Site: brandenburg
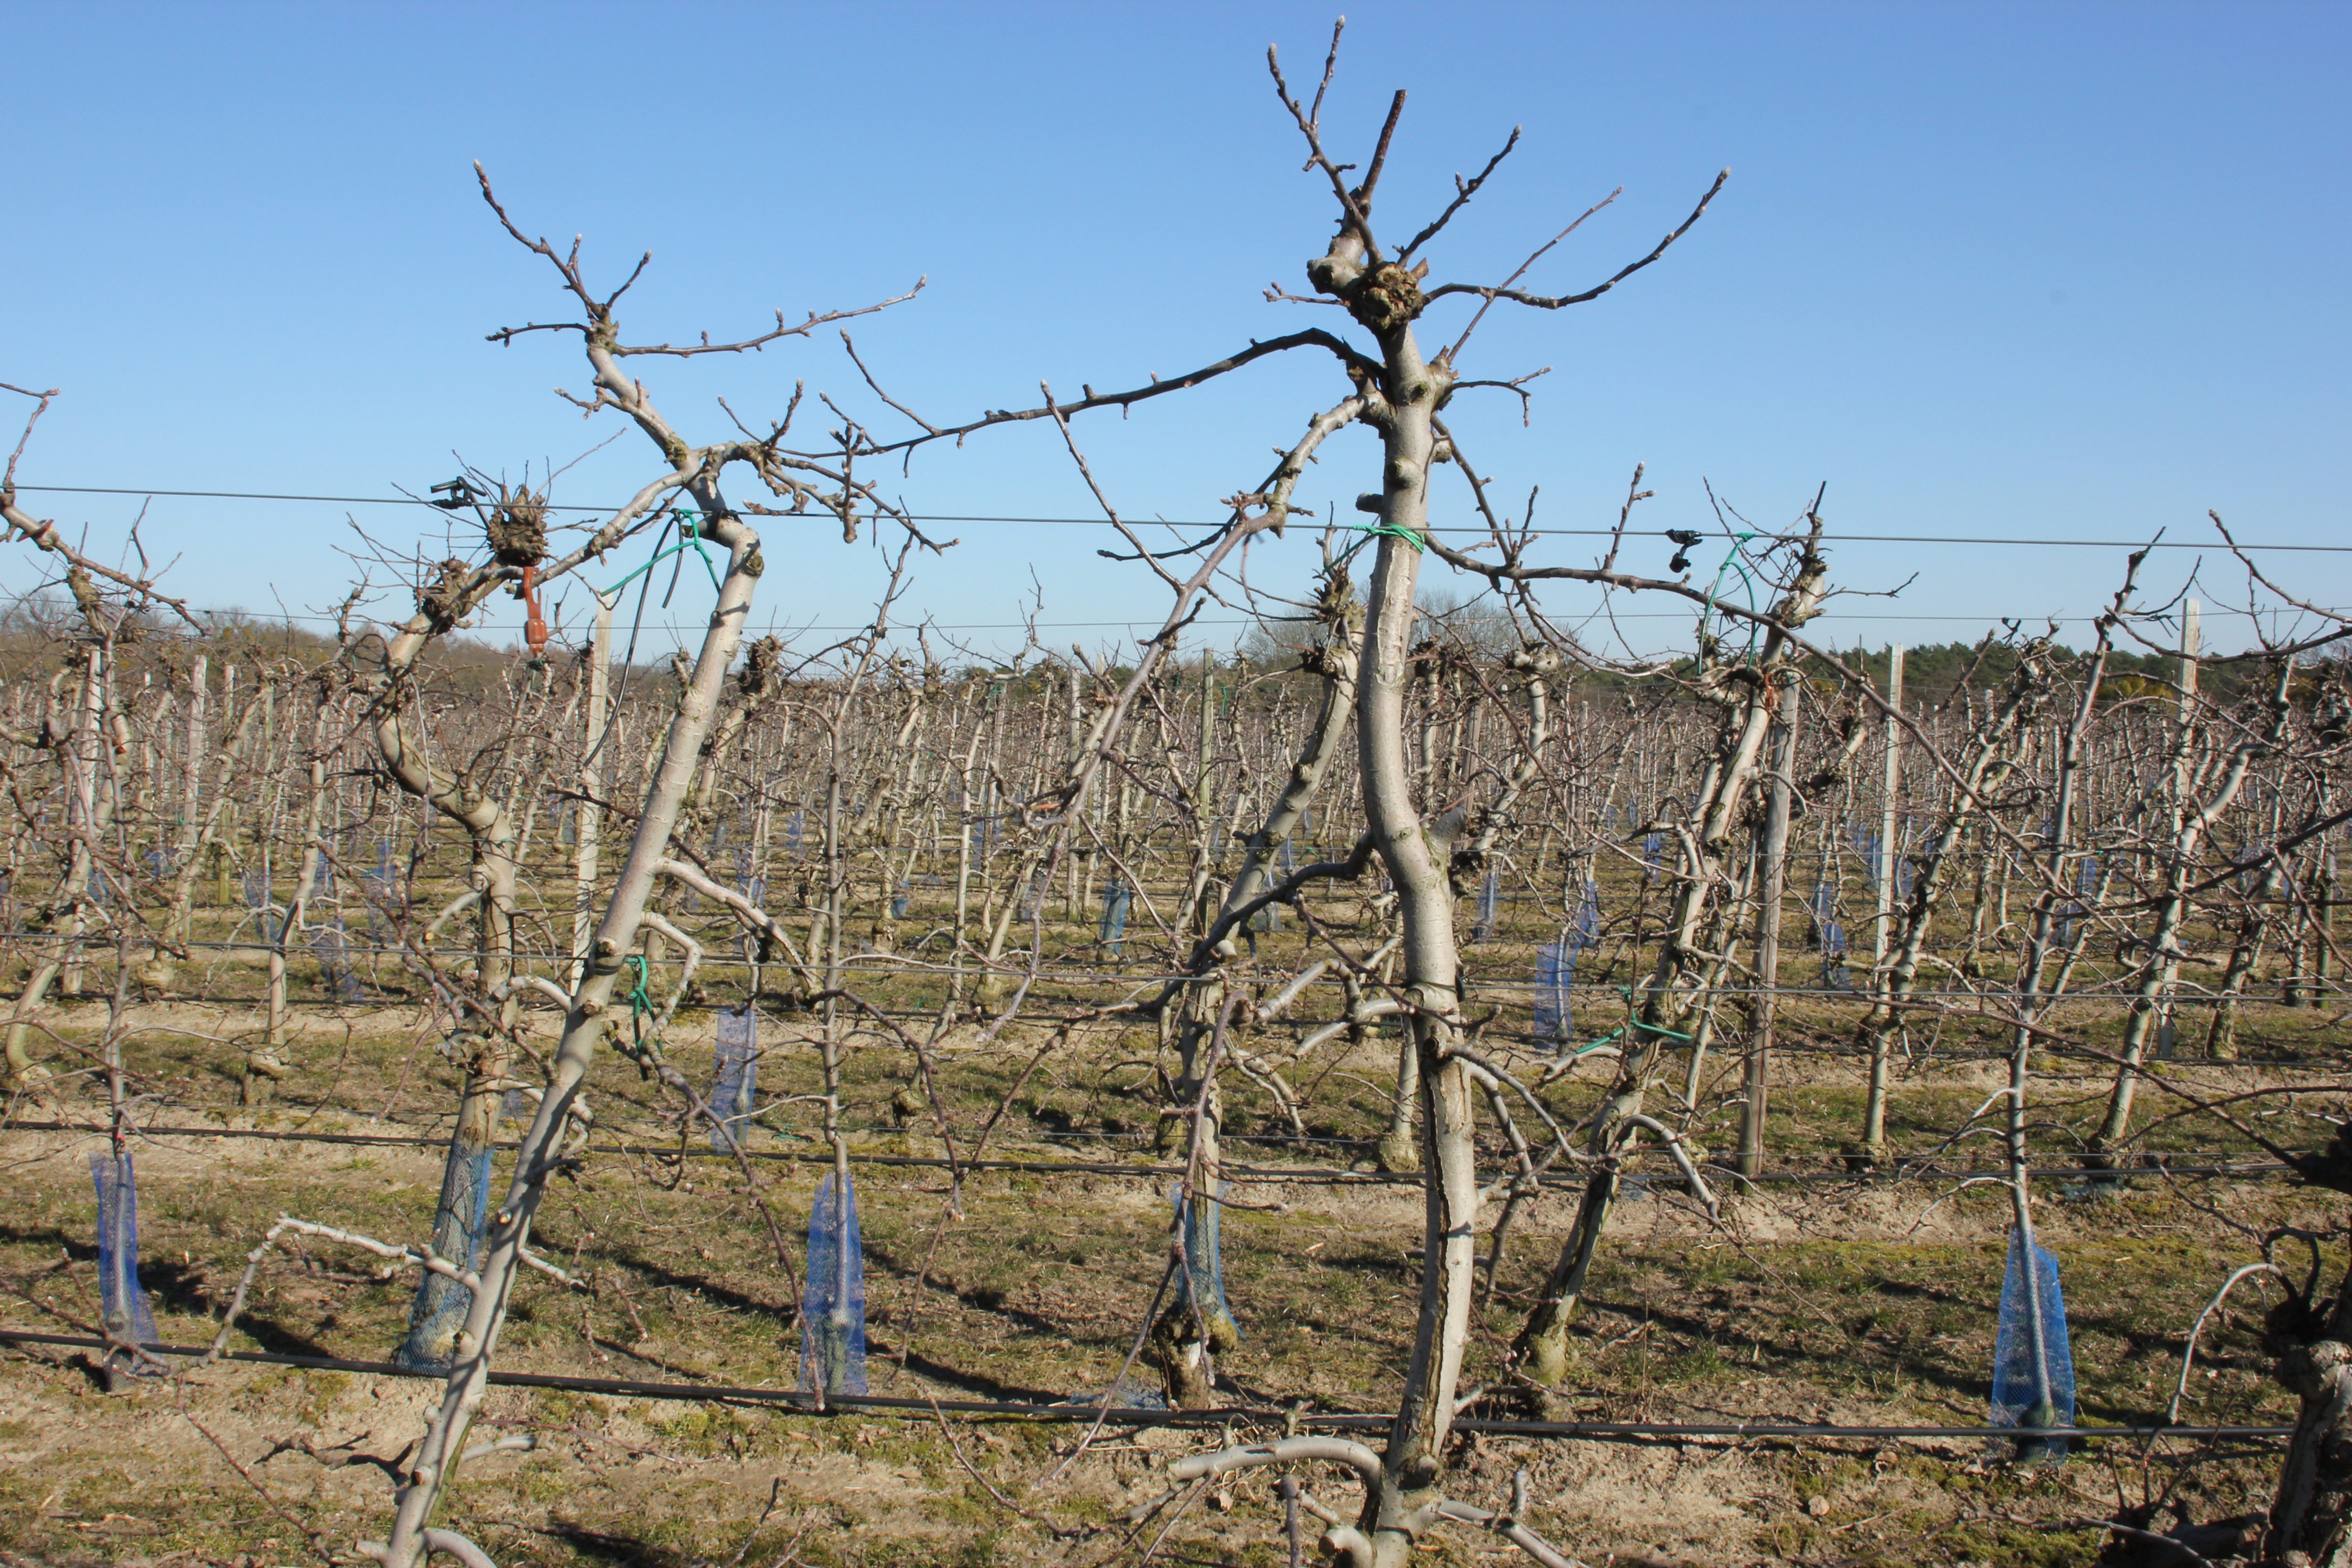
Growth stage (BBCH 03): Bud development